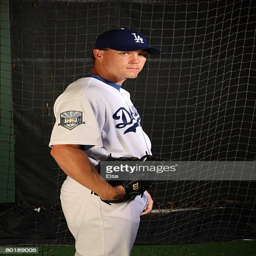
baseball player poses during photo day